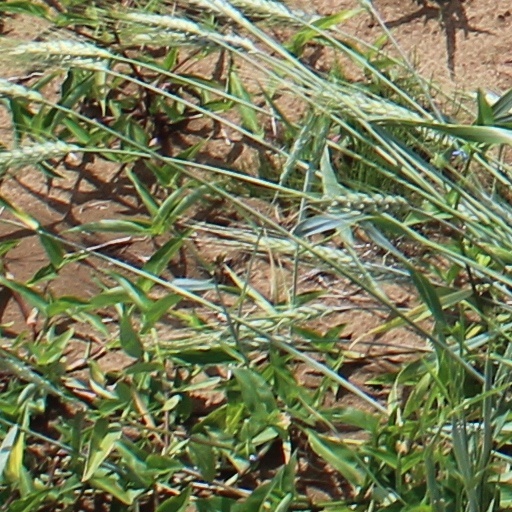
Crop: wheat